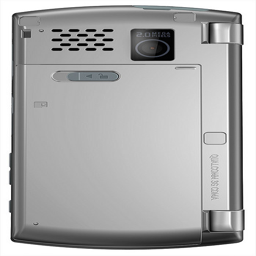
A piece of electronics equipment with a back cover and a air vent.
An almost antique camera with 2.0 mega pixels
the back of a cell phone with a camerea on it .
This is the back of a silver phone
A cellphone standing upright with its camera side facing forward.